Pelvic digit

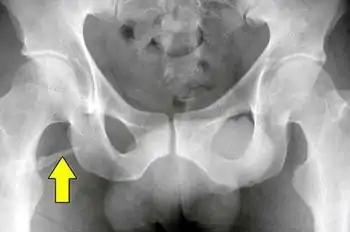
Radiograph showing a pelvic digit

A pelvic digit, pelvic finger, or pelvic rib is a rare congenital abnormality in humans, in which bone tissue develops in the soft tissue near the pelvis, resembling a rib or finger and often divided into one or more segments with pseudo-articulations. Pelvic digits are typically benign and asymptomatic, and are usually discovered accidentally. Approximately 41 cases have been reported.